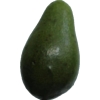
Label: green_avocado